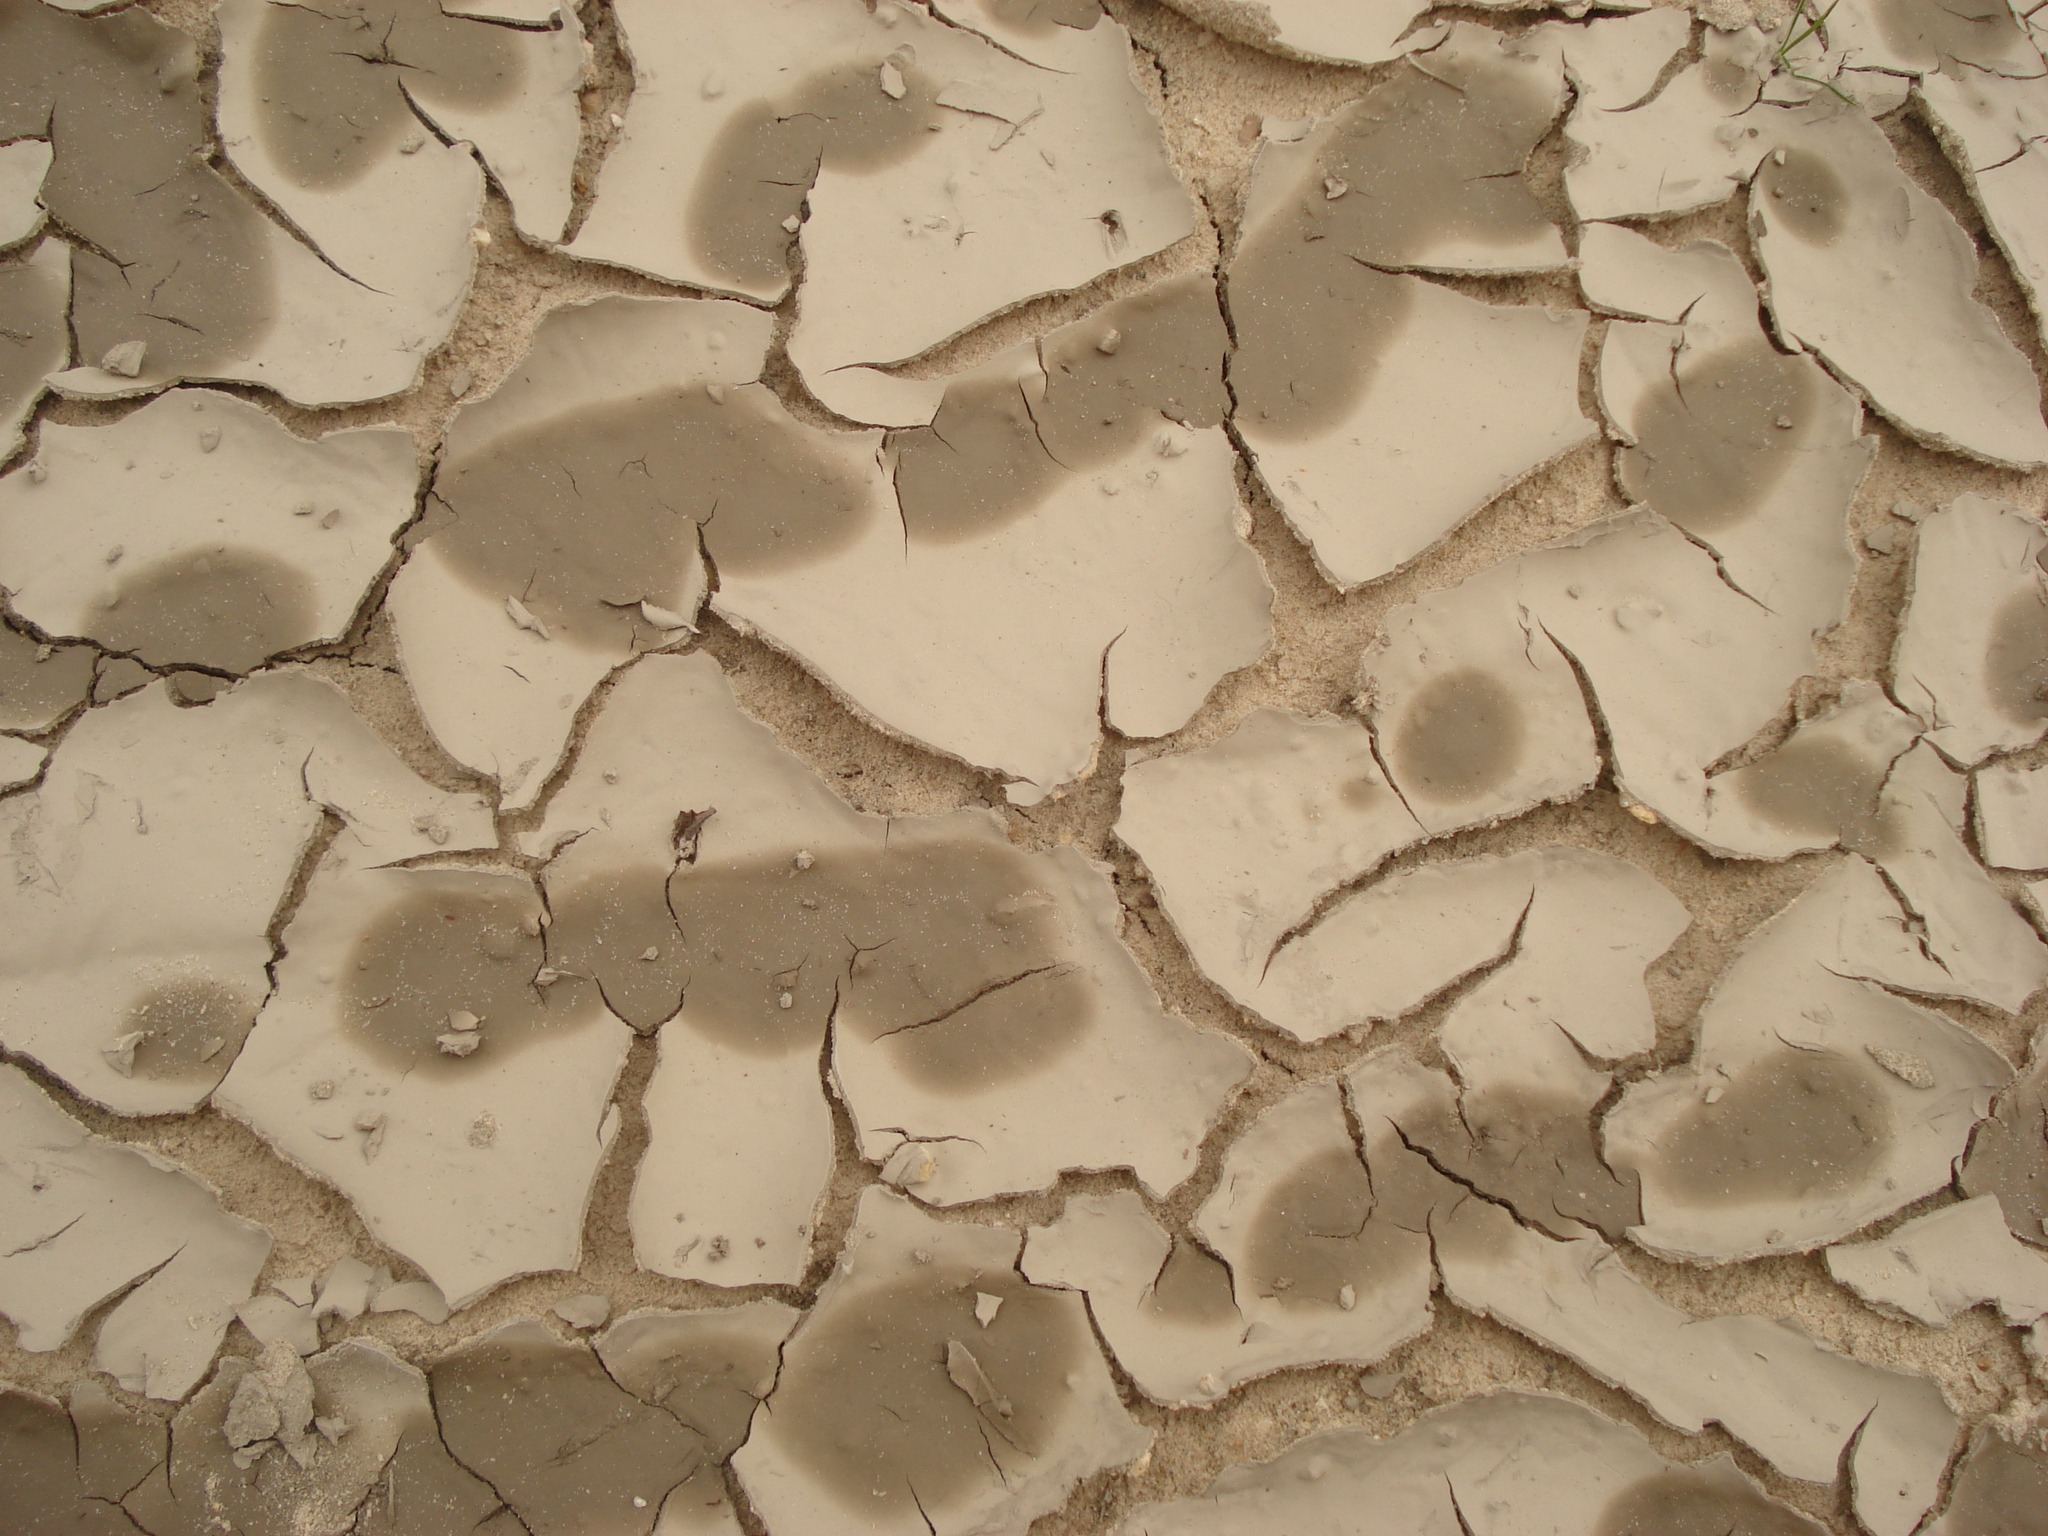
water, nature, sand, rock, wood, texture, floor, wall, soil, material, earth, relief, plaster, flooring